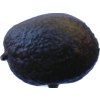
Label: black_avocado